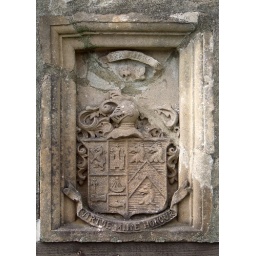
An impressive crest, carved over the door of a small building by the old pier at Carsaig Bay.